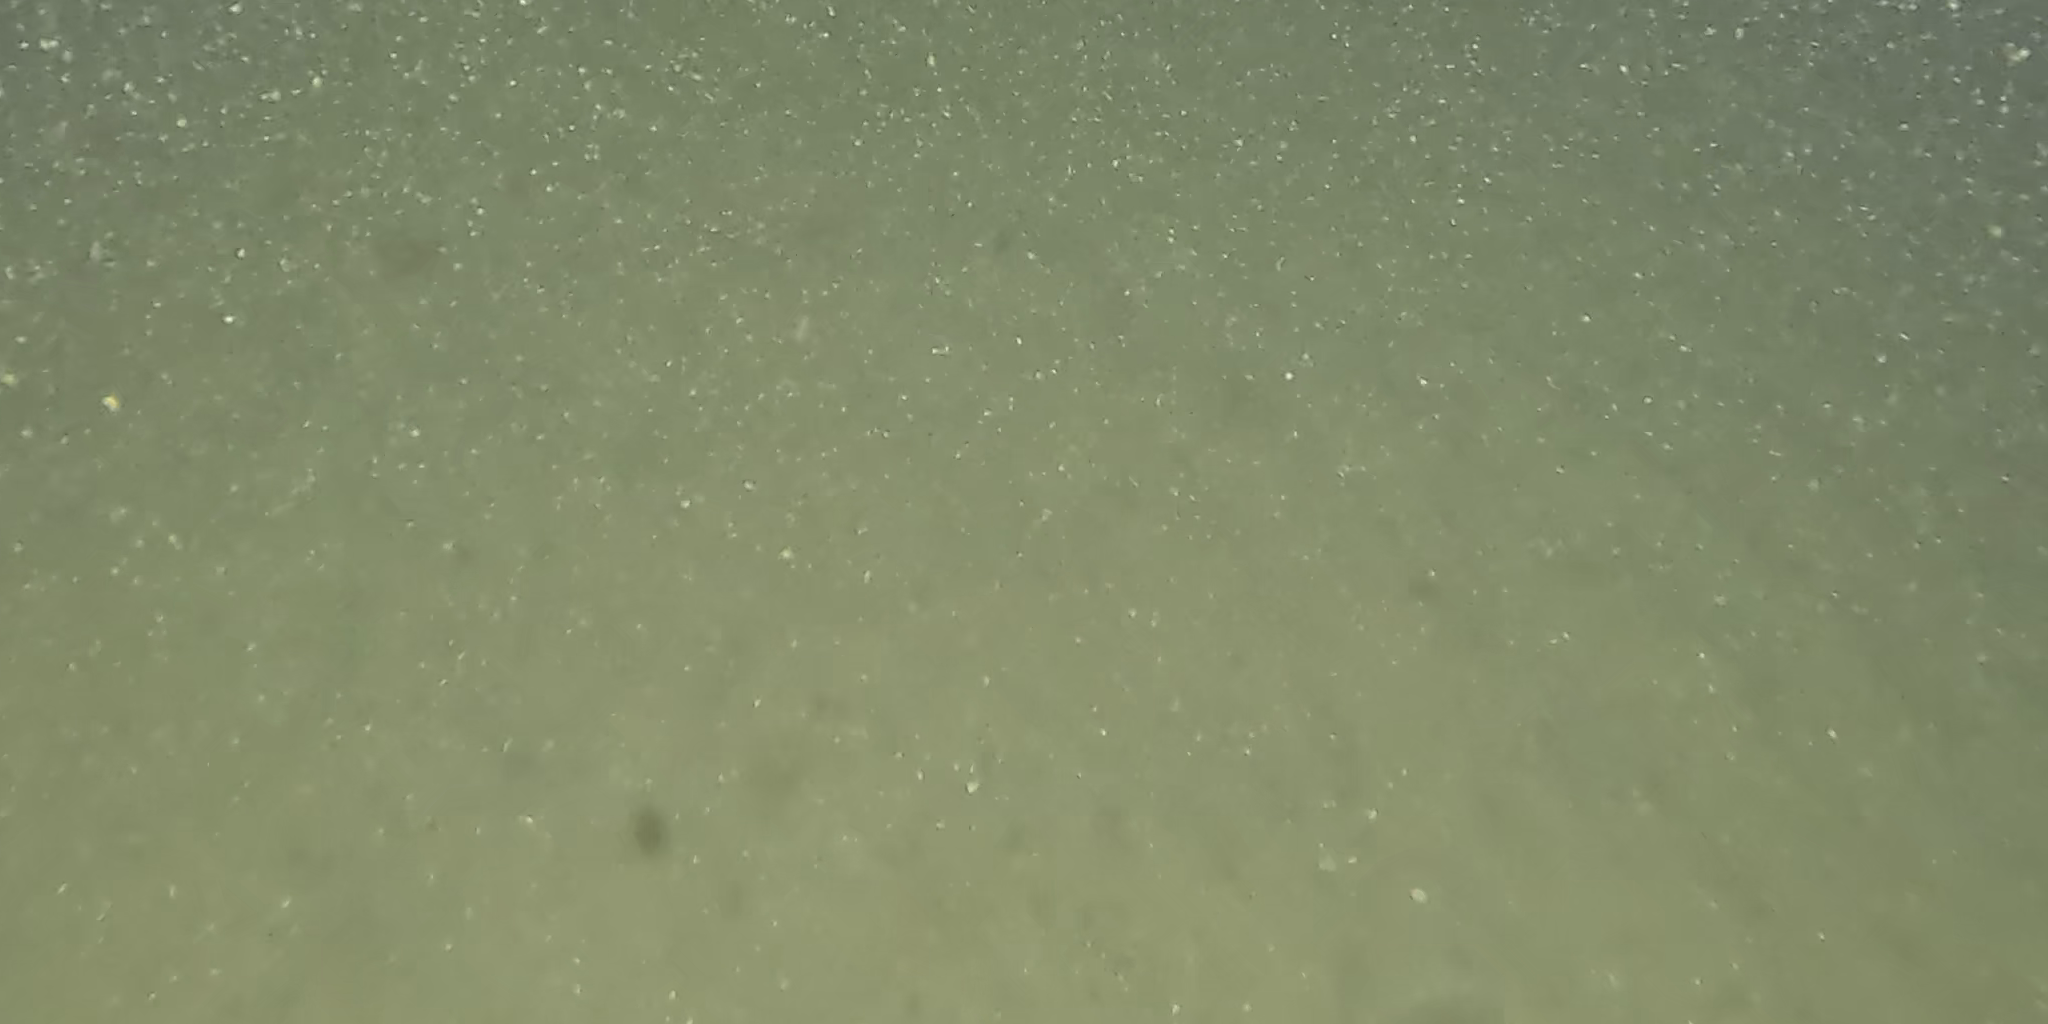
Seabed habitat: sand